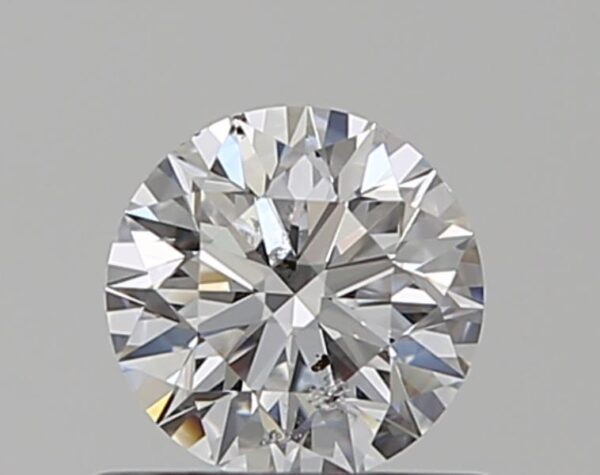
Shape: round
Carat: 0.5
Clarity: SI2
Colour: D
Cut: EX
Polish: VG
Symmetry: EX
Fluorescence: N
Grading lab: GIA
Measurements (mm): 5.05 x 5.08 x 3.17